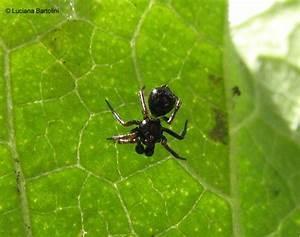
spider